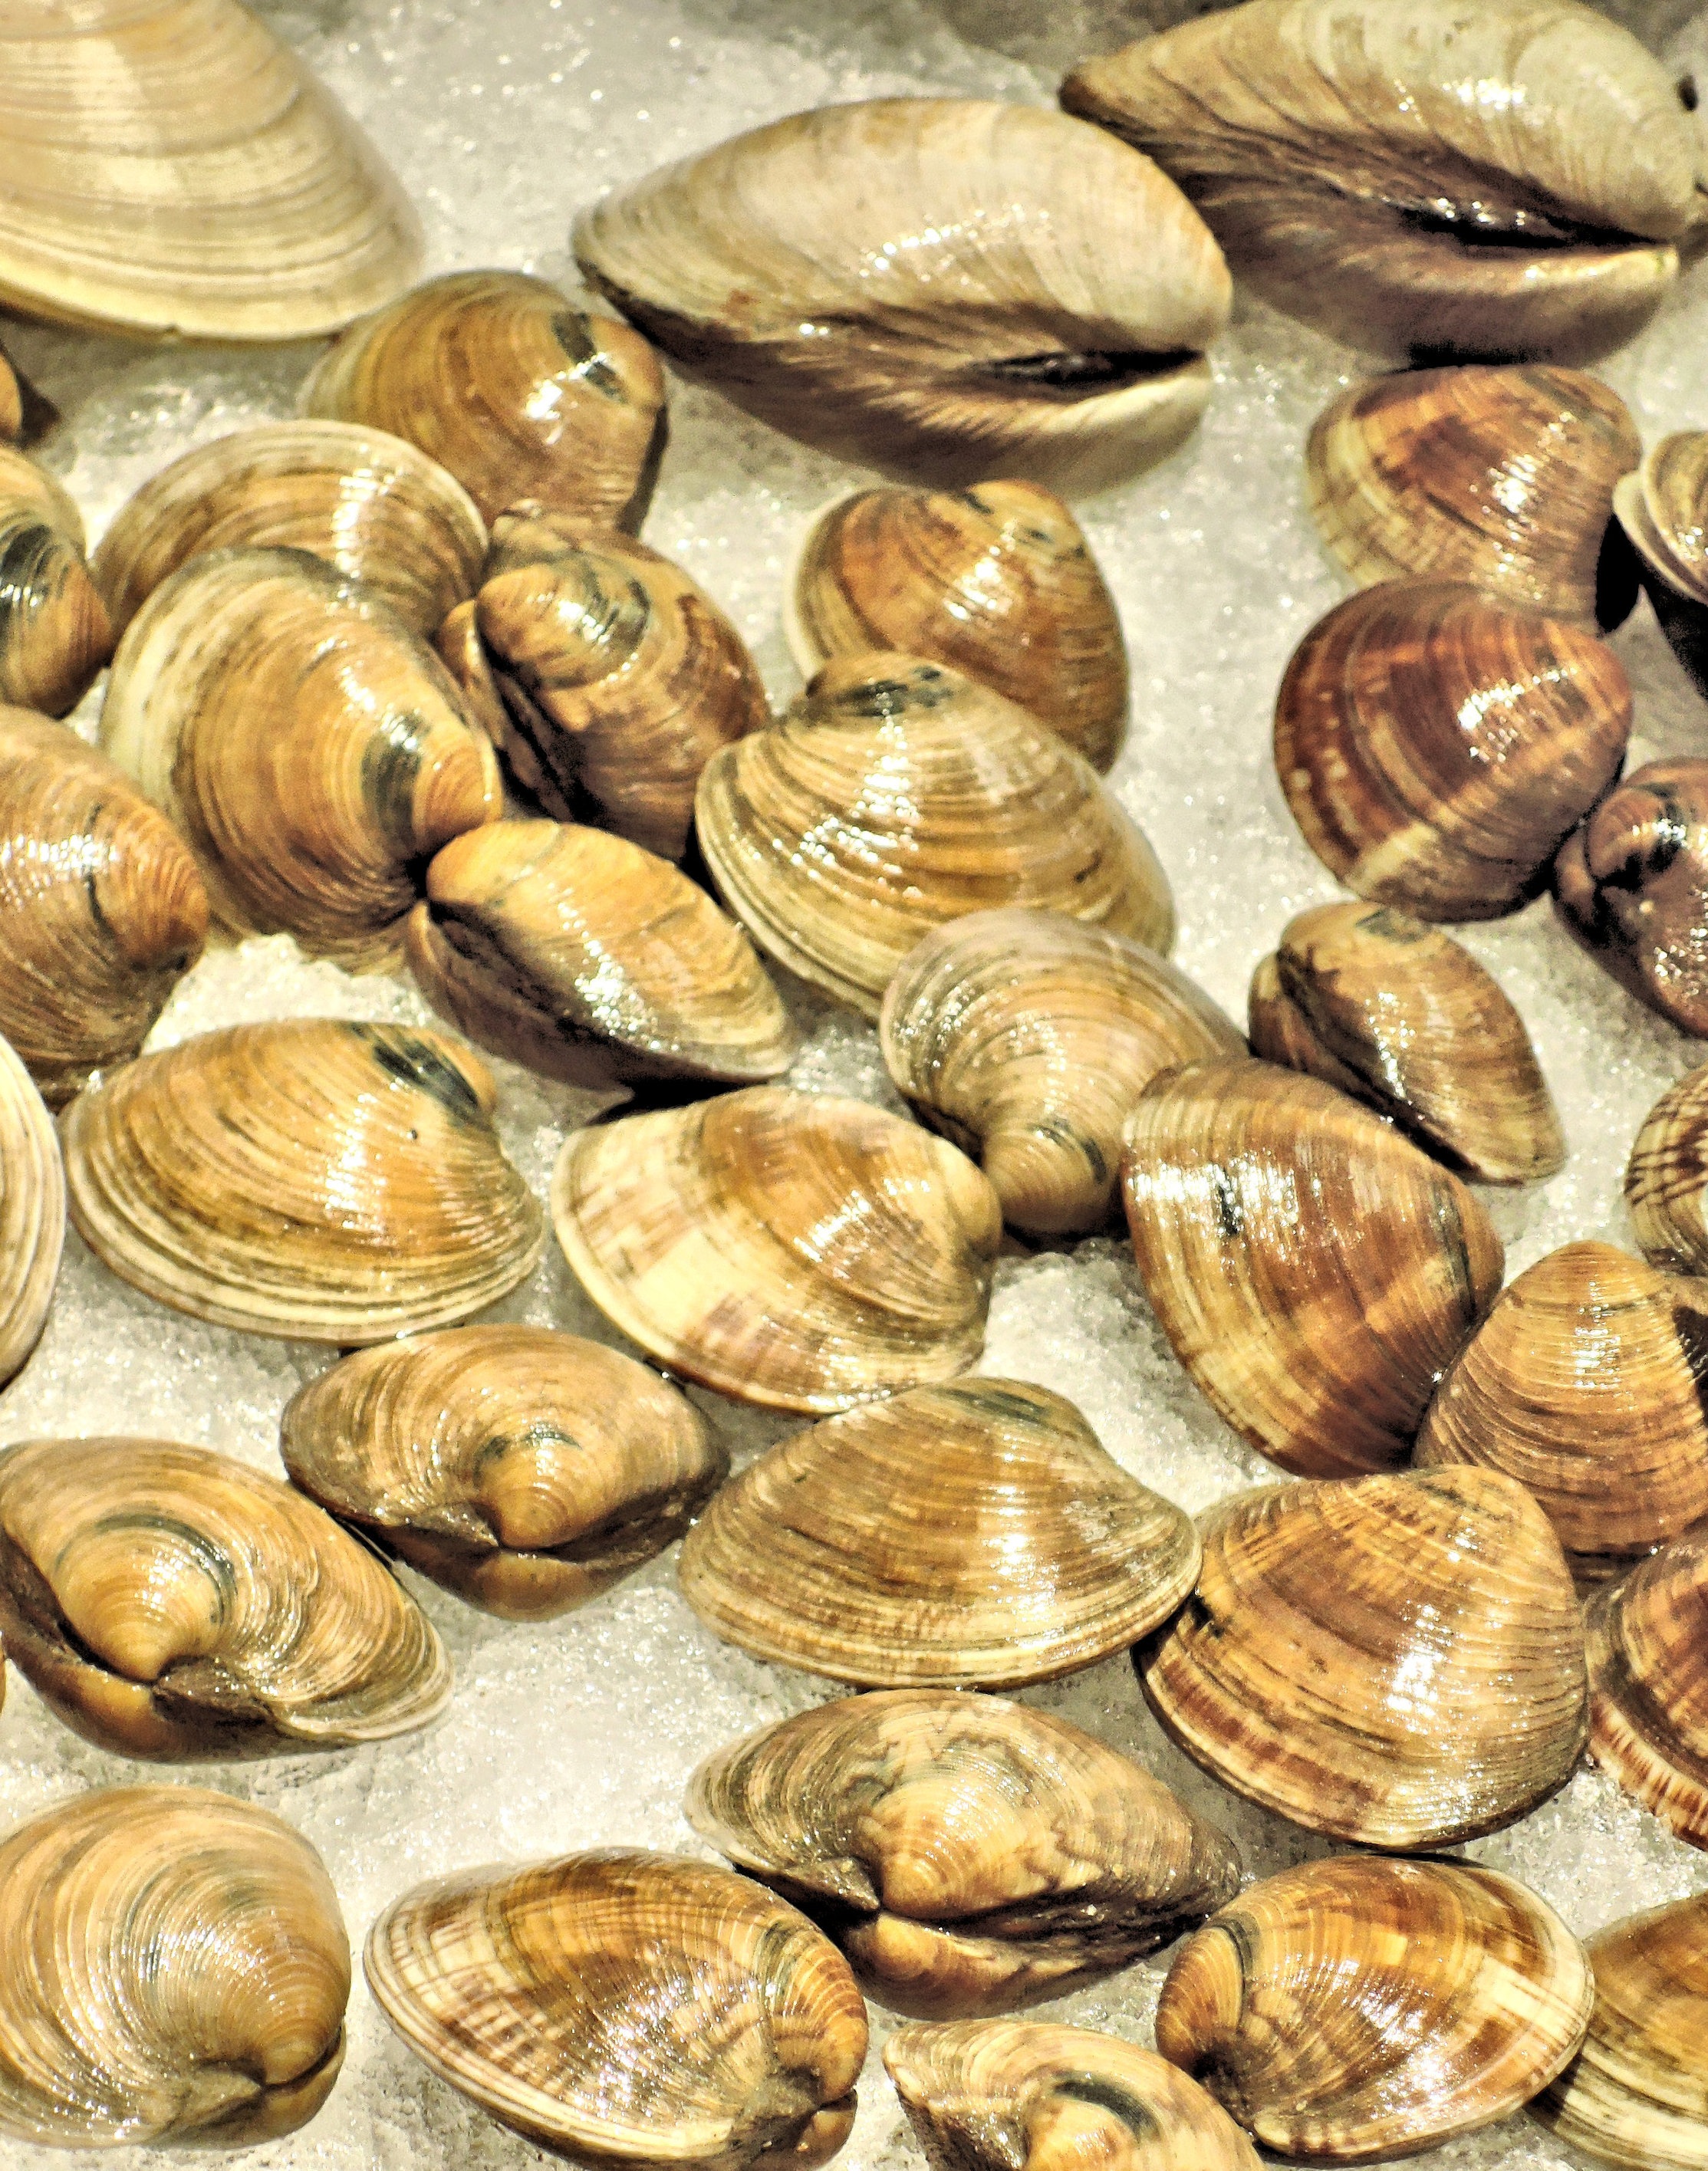
ice, food, oyster, seafood, fish, invertebrate, clam, mussel, shells, cockle, escargot, molluscs, sea snail, clams oysters mussels and scallops, animal source foods, fresh atlantic clams